Hydrogen spillover

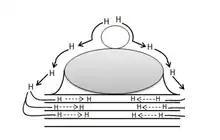
Figure 3: Hydrogen storage in carbon materials through spillover techniques. In this case, the receptor is a carbon nanotube. Note that while physical mixtures of a primary hydrogen spillover source and a secondary receptor demonstrate moderate storage capacity, adding a bridge to improve the contact between the support metal and the receptor serves to double or triple hydrogen storage capacity on the receptor.

With burgeoning interest in alternative energy sources, the prospect of hydrogen’s role as a fuel has become a major driving force for the optimization of storage methods, particularly at ambient temperatures where their application would be more practical for common use. Hydrogen spillover has emerged as a possible technique for achieving high-density hydrogen storage at near-ambient conditions in lightweight, solid-state materials as adsorbents. Hydrogen storage in carbon materials can be significantly enhanced by spillover techniques. Current trends include the use of metal-organic frameworks (MOFs) and other porous materials with high surface area for such storage, including but not exclusive to nanocarbons (e.g. graphene, carbon nanotubes), zeolites, and nanostructured materials. Hydrogen atom diffusion on nanostructured graphitic carbon materials is primarily governed by physisorption of hydrogen atoms. Singled-walled nanotubes and multi-walled nanotubes are the best acceptor of spilt over hydrogen atoms.